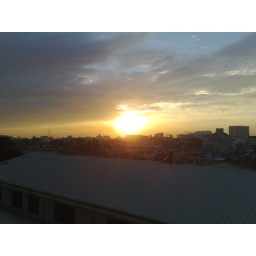
my goal&amp;quot; capture the pink sky in malibay